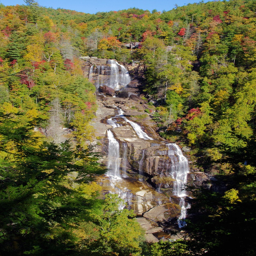
waterfall is the highest waterfall